Academy of Family Physicians of India

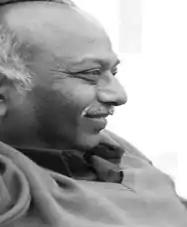
Late Dr. P. Padmanabhan - Noted public health specialist and family medicine patron. AFPI has instituted an oration award in his memory.

The Academy of Family Physicians of India (AFPI) is a professional academic society and non-profit organization in India that was founded in 2010. It was established to promote the development of family medicine and primary healthcare in the country.